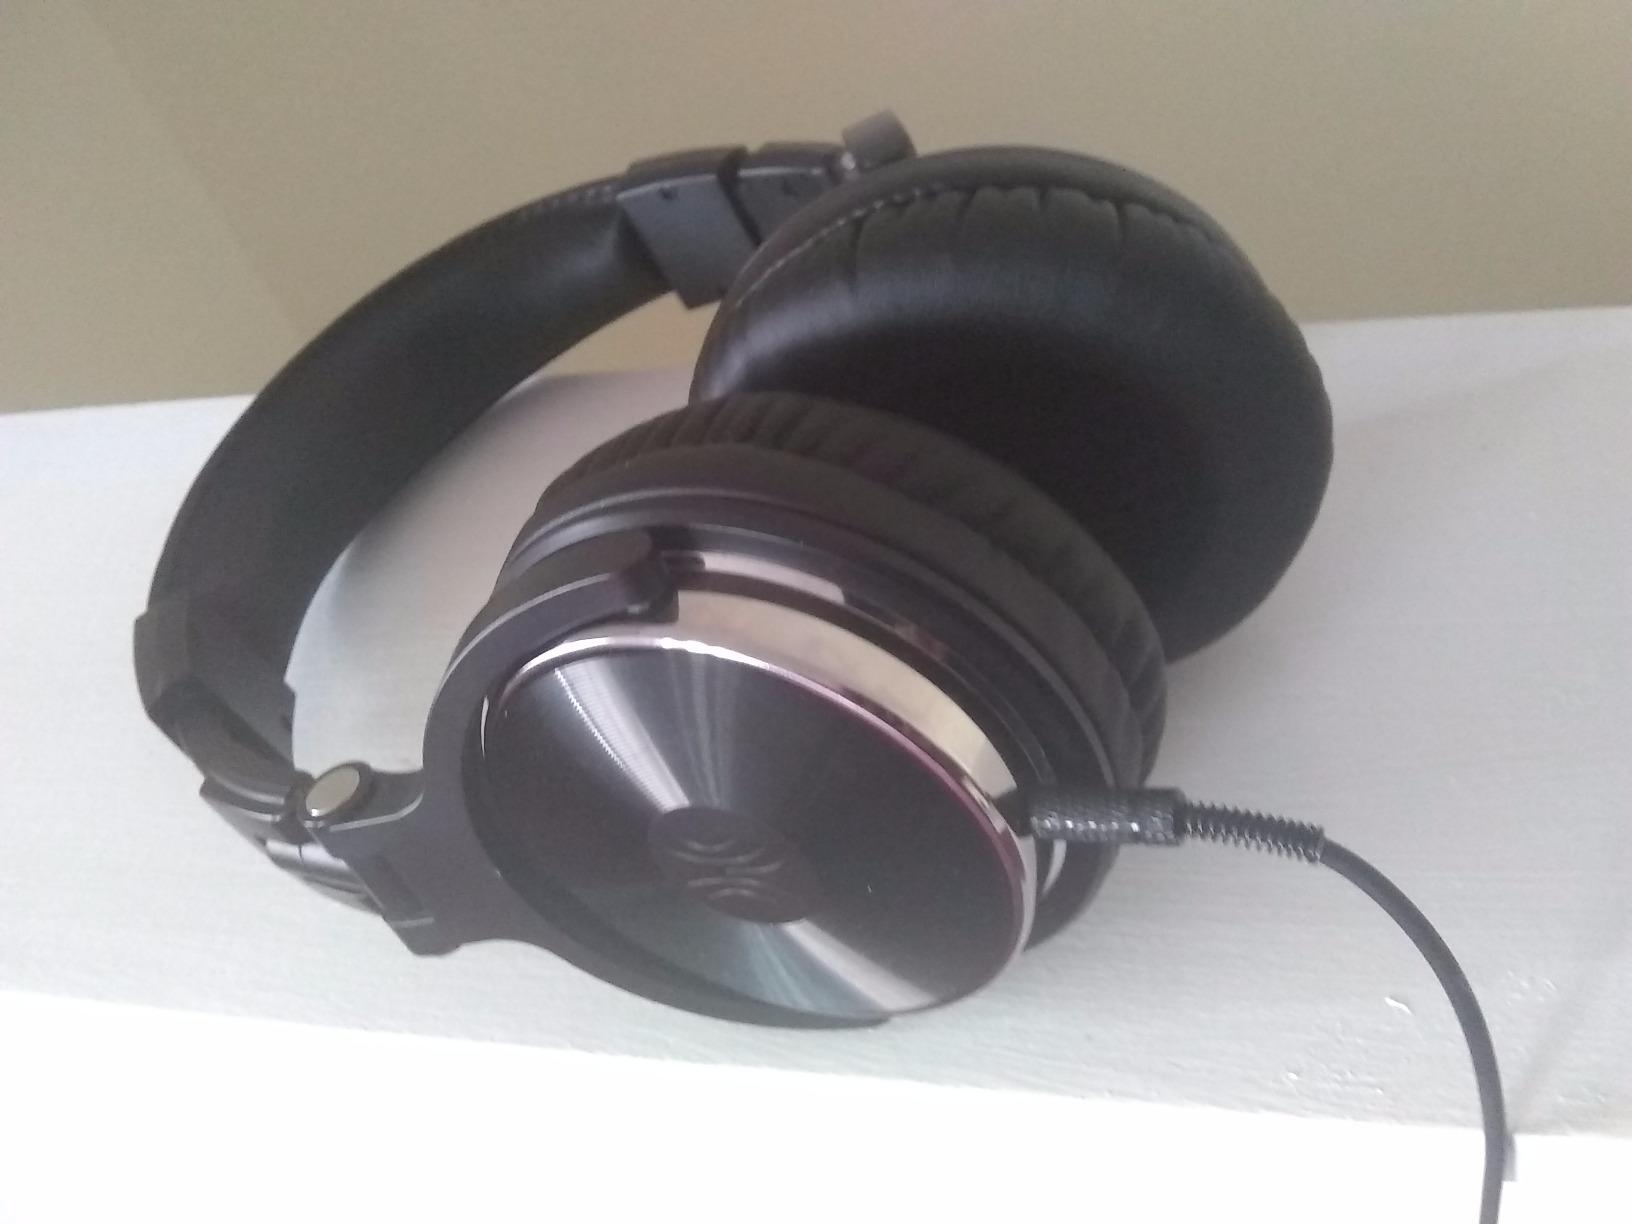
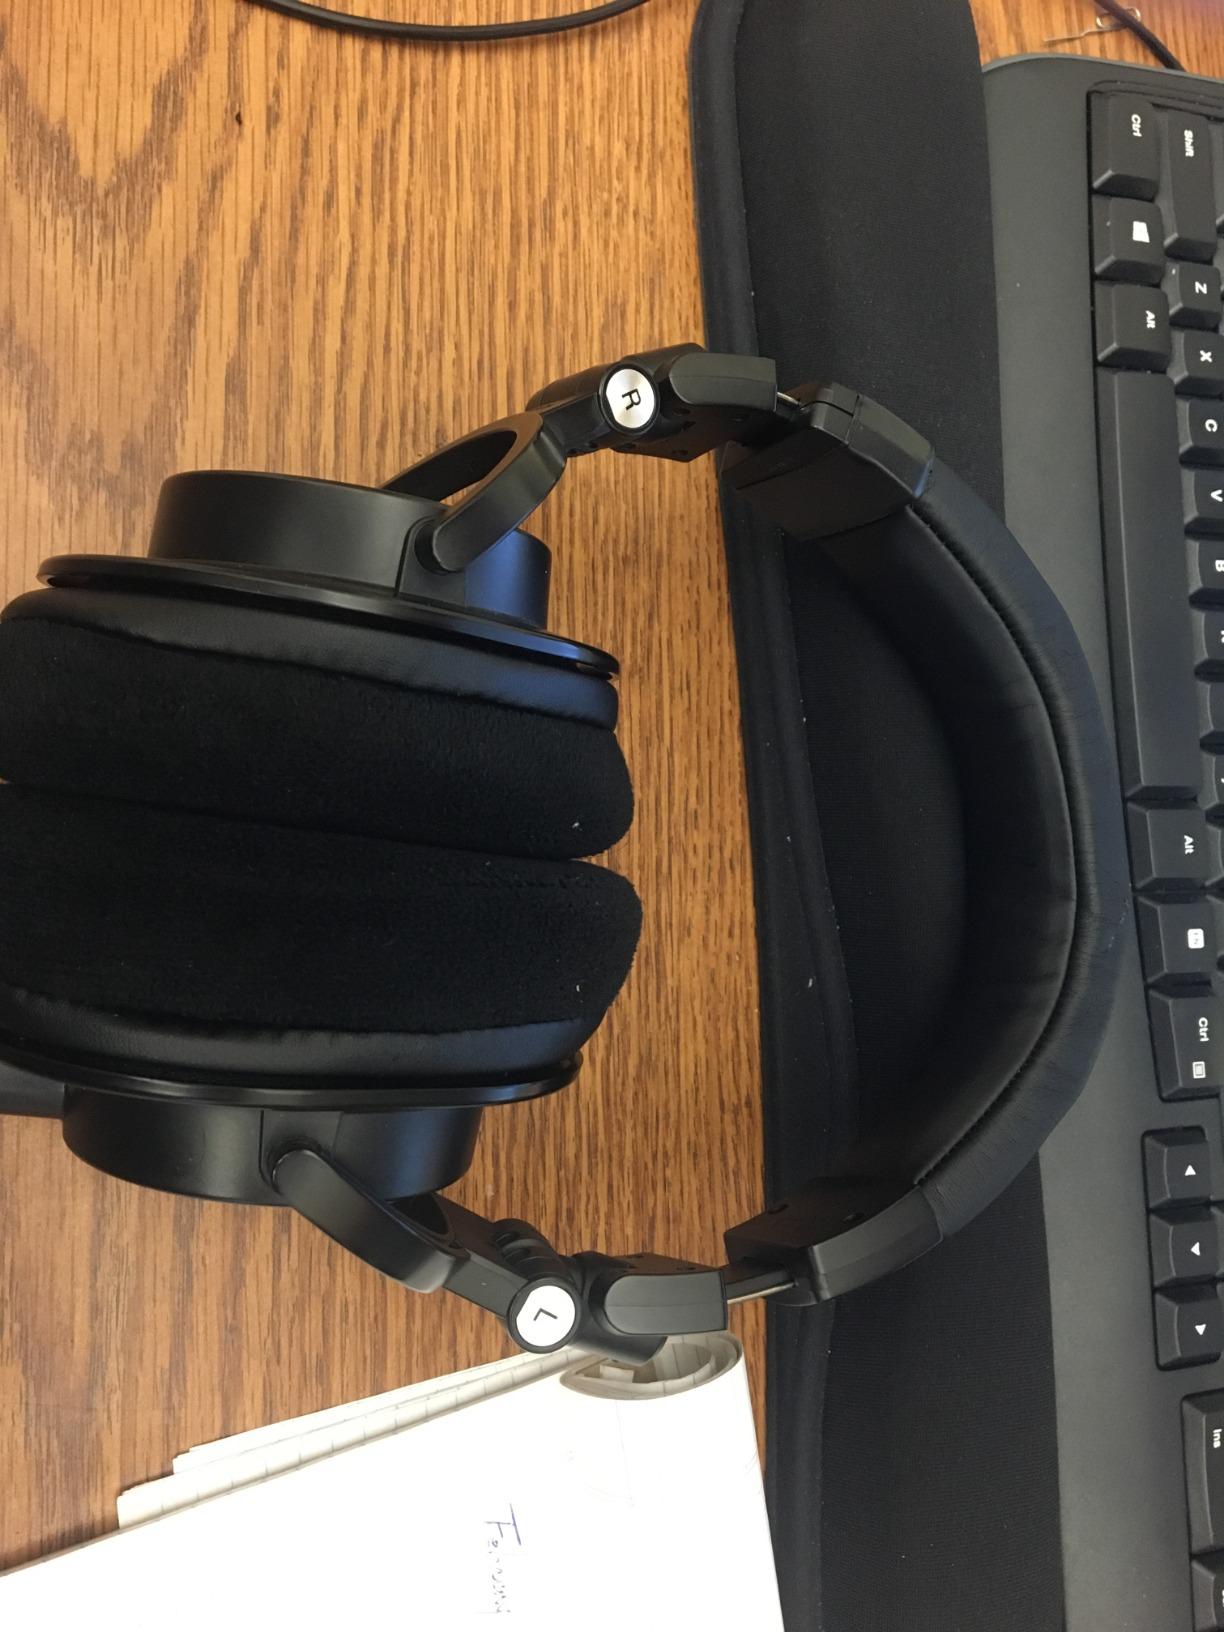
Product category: headphones
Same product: no